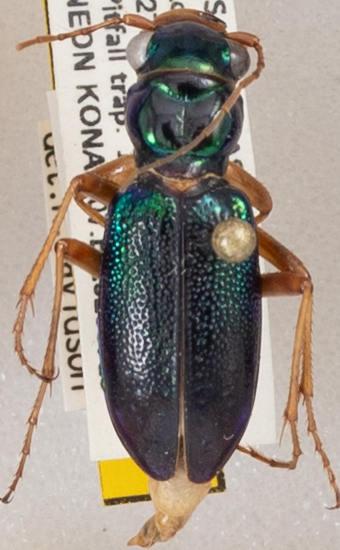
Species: Tetracha virginica
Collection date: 2020-07-15
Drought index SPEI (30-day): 0.444
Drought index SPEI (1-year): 0.8
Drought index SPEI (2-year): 2.09